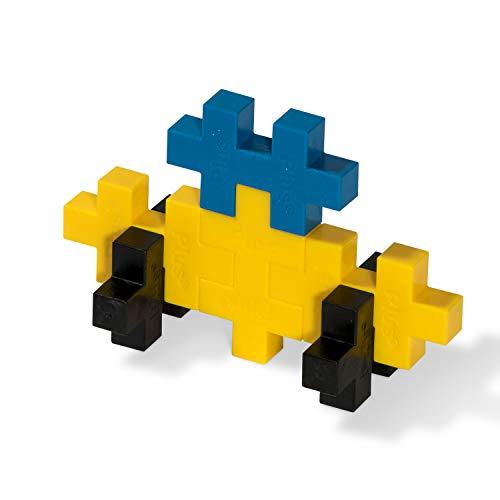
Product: Plus-Plus BIG - Preschool Construction Building Toy, Open Play Set - 50 Piece - Basic Color Mix
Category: Toys & Games | Building Toys | Building Sets
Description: Playset includes 50 BIG pieces in a colorful mix and an Idea Guide booklet.
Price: $19.75
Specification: ProductDimensions:9.7x6.4x1.8inches|ItemWeight:1.06pounds|ShippingWeight:1.06pounds(Viewshippingratesandpolicies)|DomesticShipping:ItemcanbeshippedwithinU.S.|InternationalShipping:ThisitemcanbeshippedtoselectcountriesoutsideoftheU.S.LearnMore|ASIN:B00U16OEX2|Itemmodelnumber:03215|Manufacturerrecommendedage:12months-8years